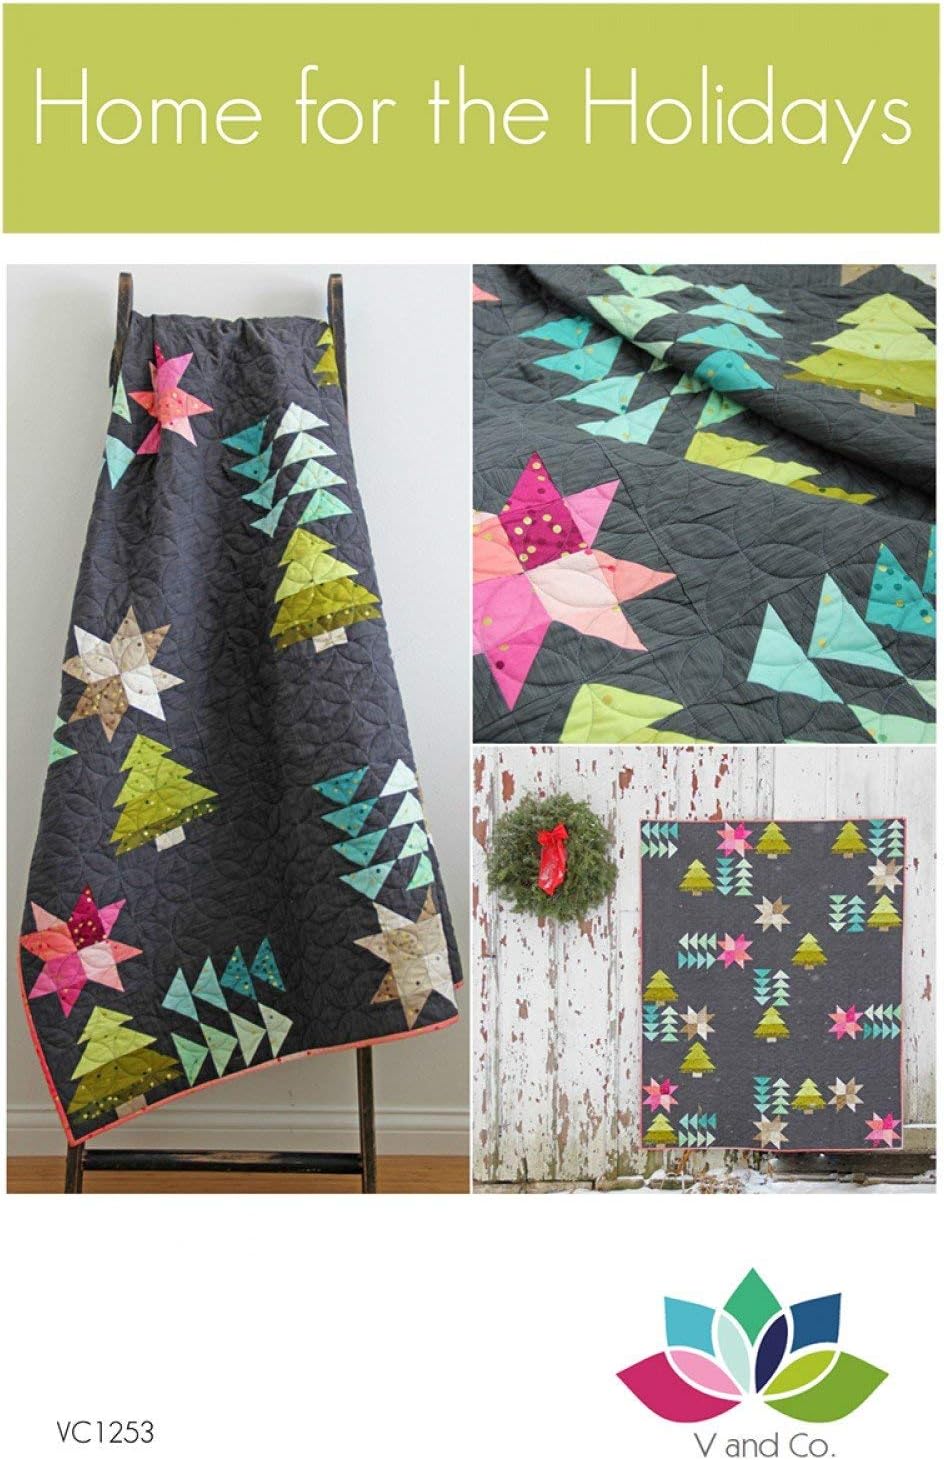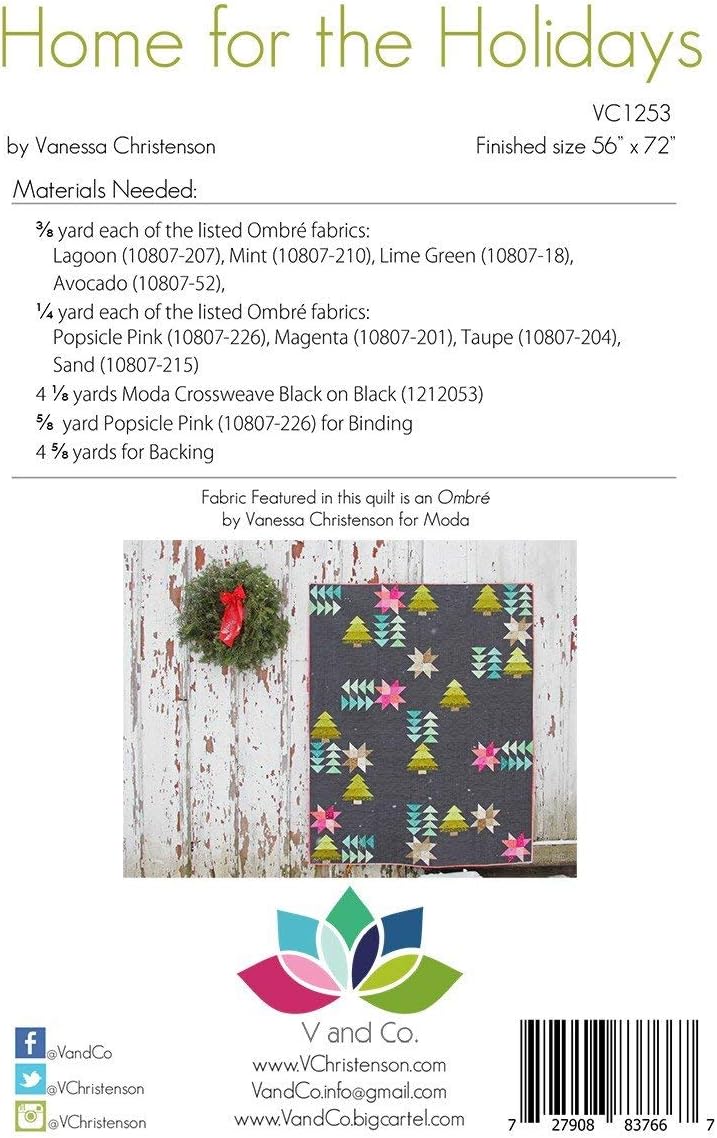
Home for The Holidays Quilt Pattern by V and Co
Category: Arts, Crafts & Sewing
Finished quilt size is 56" x 72". This pattern includes step by step instructions with color illustrations, pictures and diagrams.
Features: Pattern only | This pattern includes step by step instructions with color illustrations, pictures and diagrams | Finished quilt size is 56" x 72"